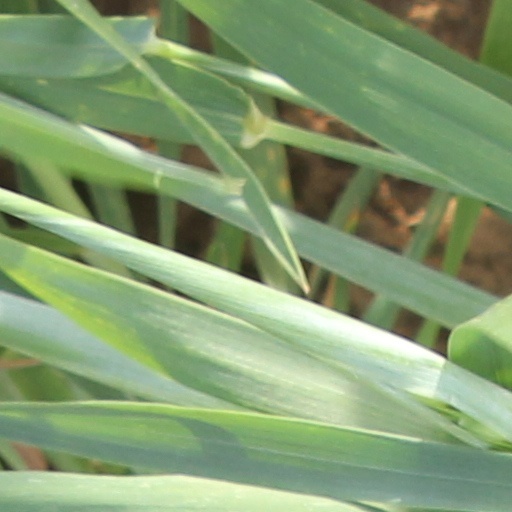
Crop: wheat